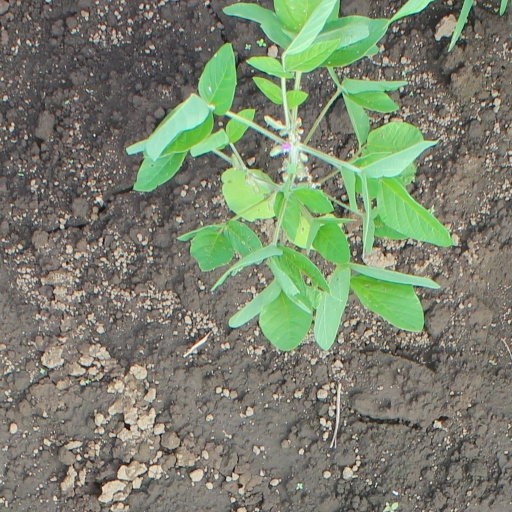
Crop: soybean